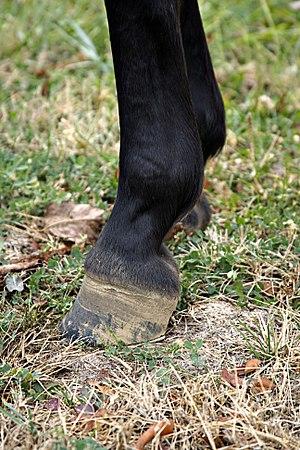
Le pied constitue l'extrémité des membres du cheval. Les autres membres du genre Equus, âne et zèbre, possèdent la même morphologie de pied qui les distingue de leurs ancêtres équidés. Il est un élément essentiel de la locomotion, qui justifie pleinement l'expression « Pas de pied, pas de cheval ». En effet le pied est une structure complexe, très sollicitée, qui supporte tout le poids du corps, amortit les chocs et propulse.